Sky position (RA, Dec in degrees): 169.327, 29.603
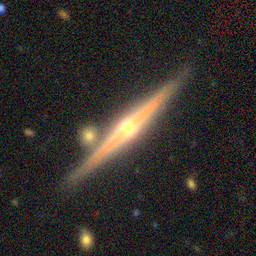
Galaxy morphology: Edge-on Galaxies with Bulge